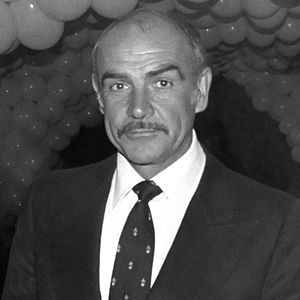
James Bond / James Bond-film / James Bond-film fra Eon Productions
"James Bond er en fiktiv person skabt i 1953 af forfatteren Ian Fleming, som lod ham optræde i 12 romaner og 2 novellesamlinger. Bond har agentnummer 007, de to første nuller dækker over at han har ""tilladelse til at dræbe"" i tjenesten. James Bond blev især populær, da filmproducenterne Albert ""Cubby"" Broccoli og Harry Saltzman købte rettighederne til Ian Flemings James Bond og begyndte at udgive de første Bond-film i 1960'erne. Den første film var Dr. No, og siden er der blevet produceret 24 ""officielle"" film og 3 ""uofficielle"". Den seneste Bond-film kom i oktober 2015: Spectre med Daniel Craig som 007. Den næste med titlen No Time to Die er sat til at få premiere i april 2020. Ud over filmene har der desuden også været utallige tegneserier og videospil med James Bond.